Psychoanalysis and music

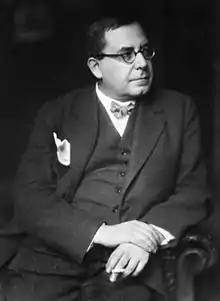
The musicologist Max Graf, a pioneer of psychoanalytic study of music.

Freud seemed to feel uneasy without a guide from the more rational part. To be emotionally moved by something without knowing what was moving him or why (to be more precise, the word used in German in the famous article "The Moses of Michelangelo" was 'ergreift', as if music could grab or hold) and this was an intrinsically anxious experience. The operas he listened were "conversational" and "narrative" forms of music, which is theorized, provided him with some kind of "cognitive control" over the emotional impact of the musical sounds. Cheshire argued that maybe he was jealous and feared the potential therapeutic power of music as a rival to psychoanalysis. To acknowledge the power of music to grab and to hold (ergreifen) was, no doubt, the first gesture towards a definition of the Unconscious in Music. Freud made an incredible contribution to the field, even without taking notice of it.